Tong Mingqian

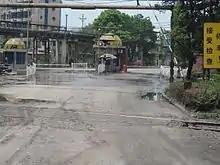
Lianyuan Steel.

Tong was born in Baoqing County, Heilongjiang on June 23, 1958, which traces his ancestry to Changsha, Hunan.